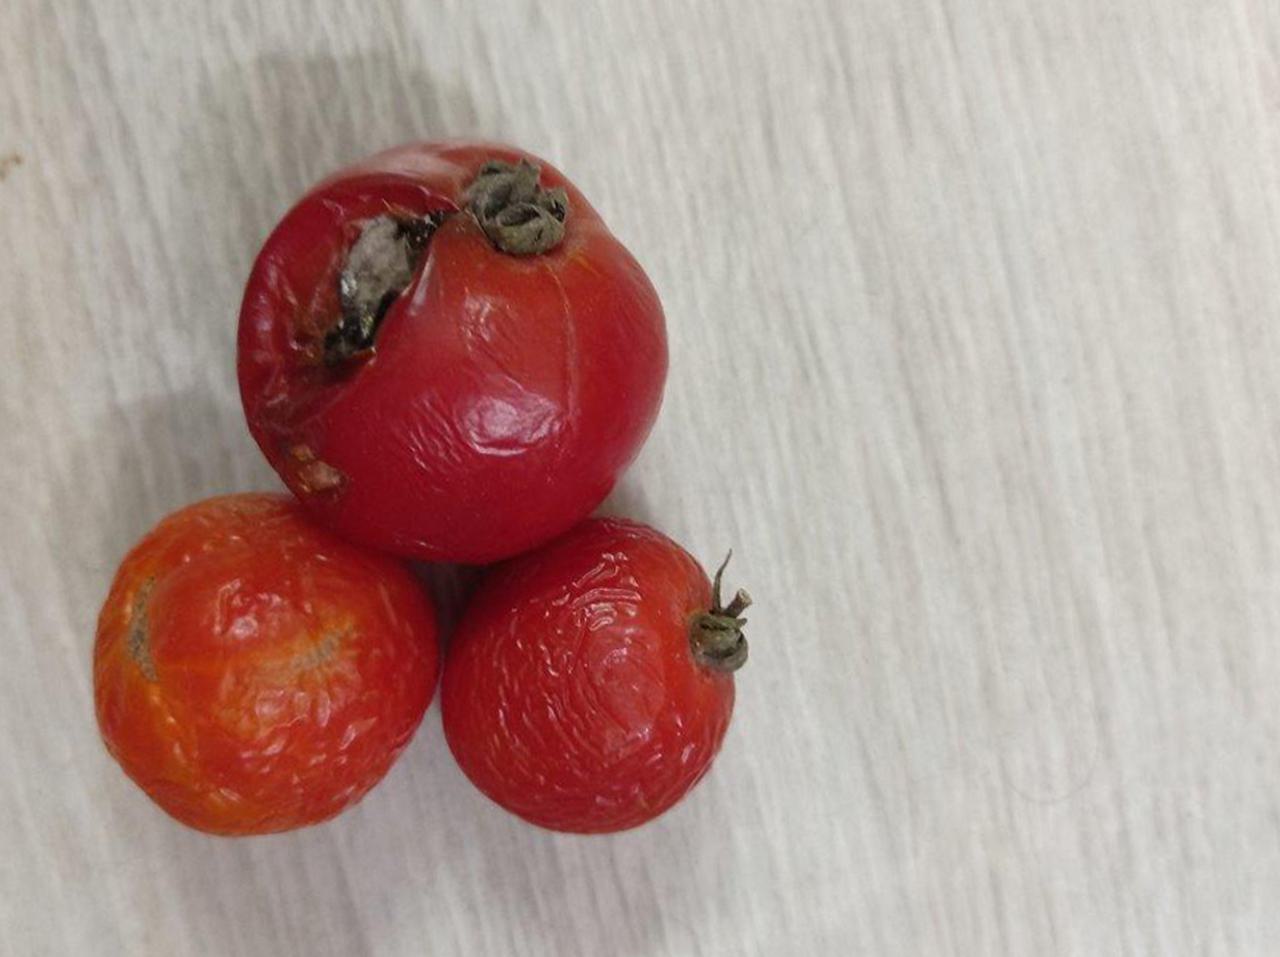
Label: Rotten